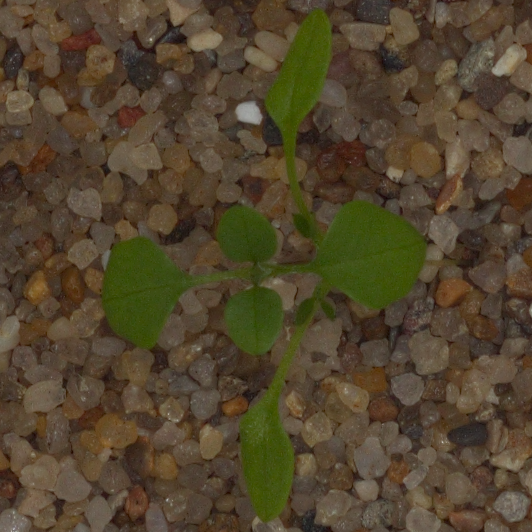
Label: common_chickweed